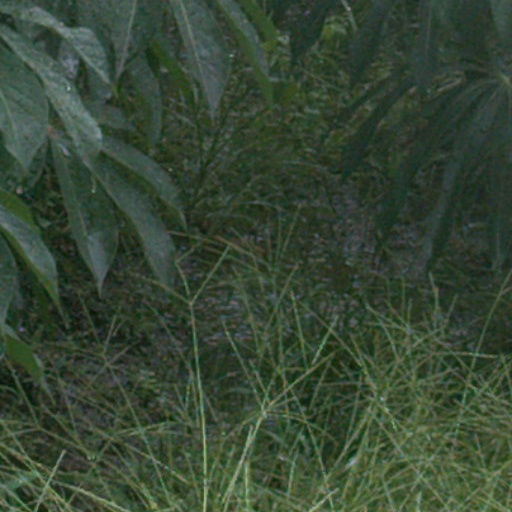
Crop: cassava